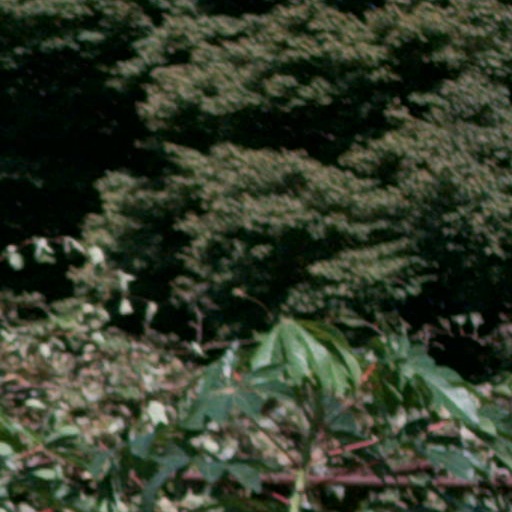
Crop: cassava